Western German Football Association

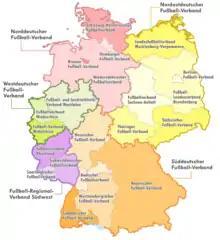
DFB, its five regional and 21 state associations

In 2017, the "WDFV" football department had 1,711,740 members, 4,561 member clubs and 35,141 teams playing in all its men, women and junior league systems, making it the second largest of the five regional associations of DFB. Since the 2012–13 season, at the top of the "WDFV" men's league system sits the Regionalliga West, a level four division in the German football league system.